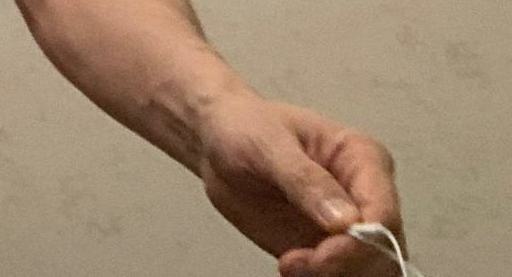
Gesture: no_gesture